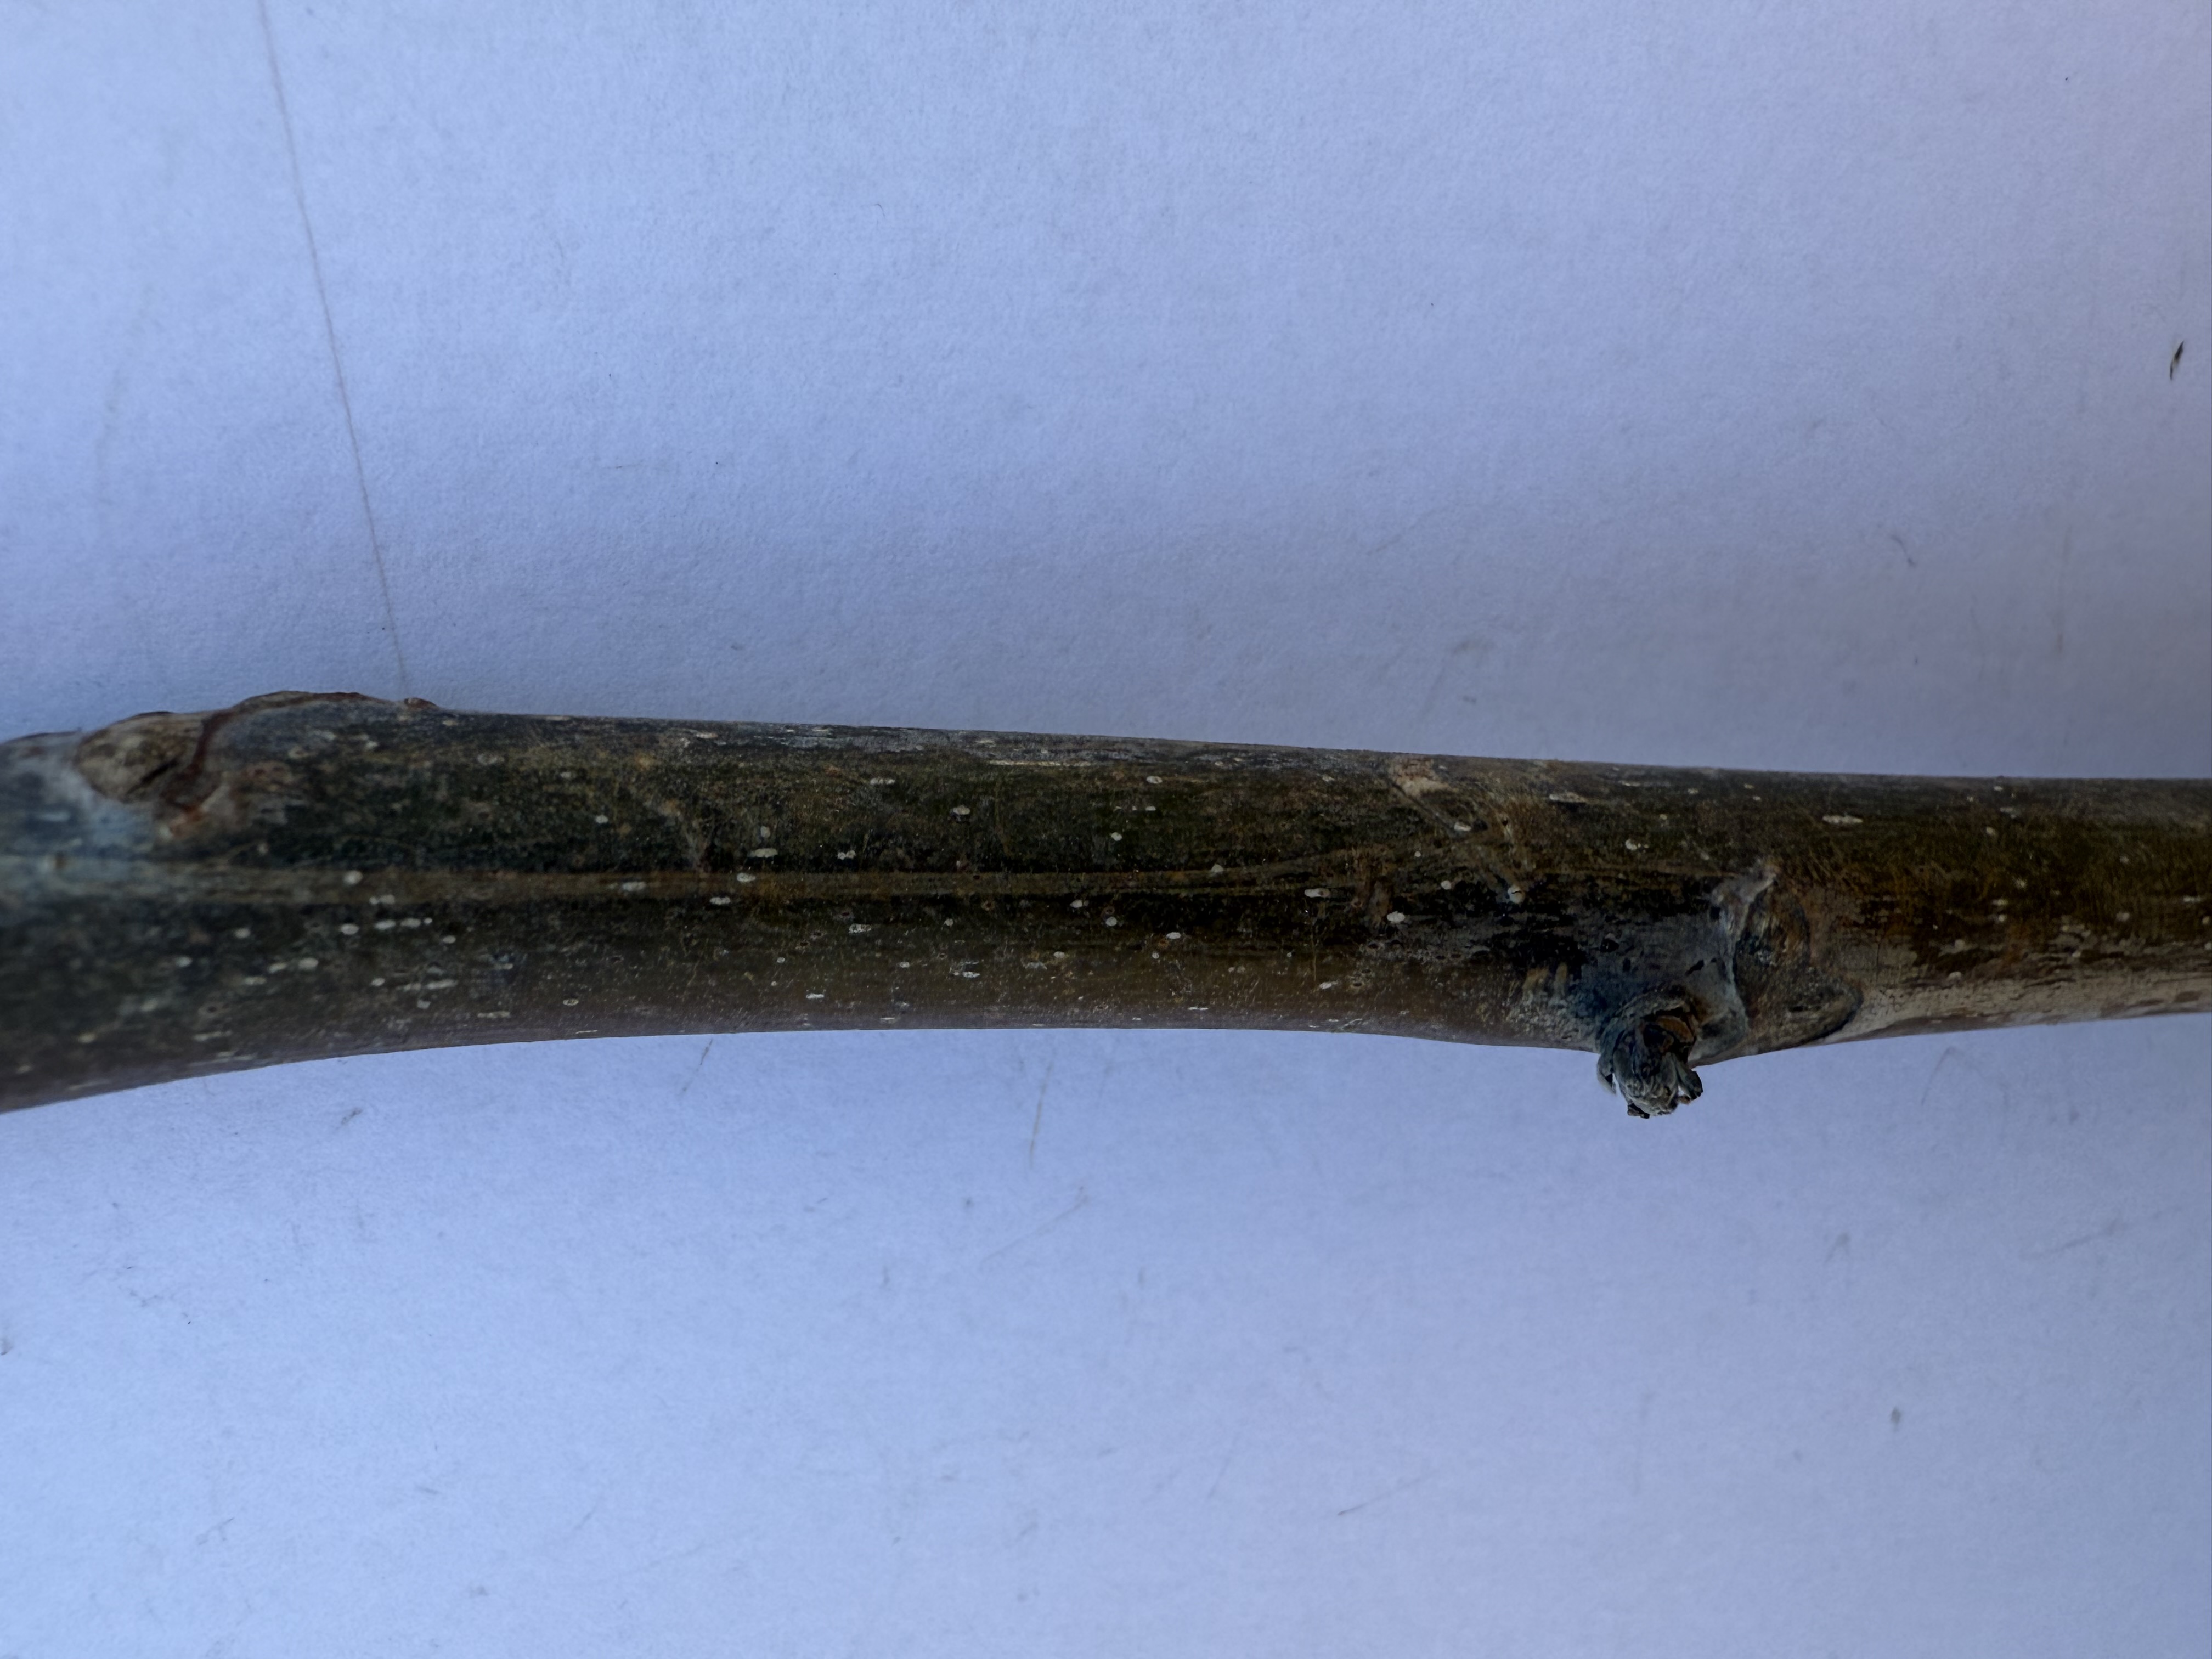
Variety: Bilecik Walnut